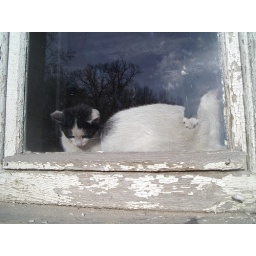
cats in da house